London Palladium

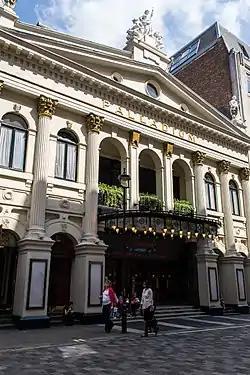
London Palladium in 2014

The London Palladium is a Grade II* West End theatre located on Argyll Street, London, in Soho. The theatre was designed by Frank Matcham and opened in 1910. The auditorium holds 2,286 people. Hundreds of stars have played there, many with televised performances. Between 1955 and 1969 "Sunday Night at the London Palladium" was staged at the venue, produced for the ITV network. The show included a performance by the Beatles on 13 October 1963; one newspaper's headlines in the following days coined the term "Beatlemania" to describe the hysterical interest in the band.